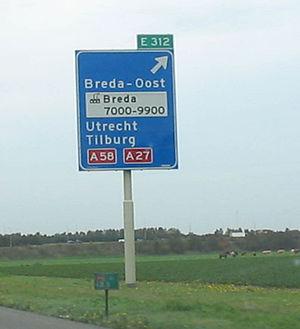
L'autoroute néerlandaise A58 est une autoroute des Pays-Bas.